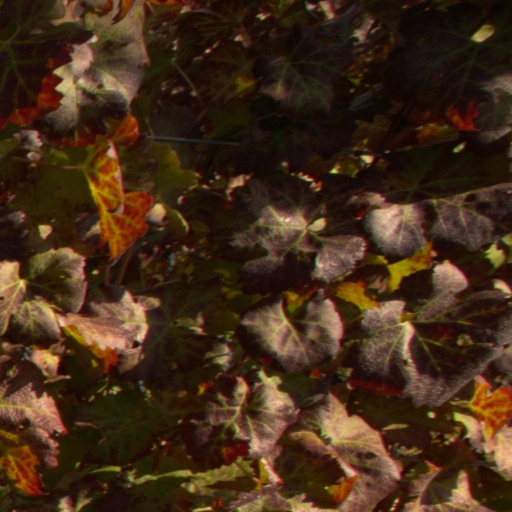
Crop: grape